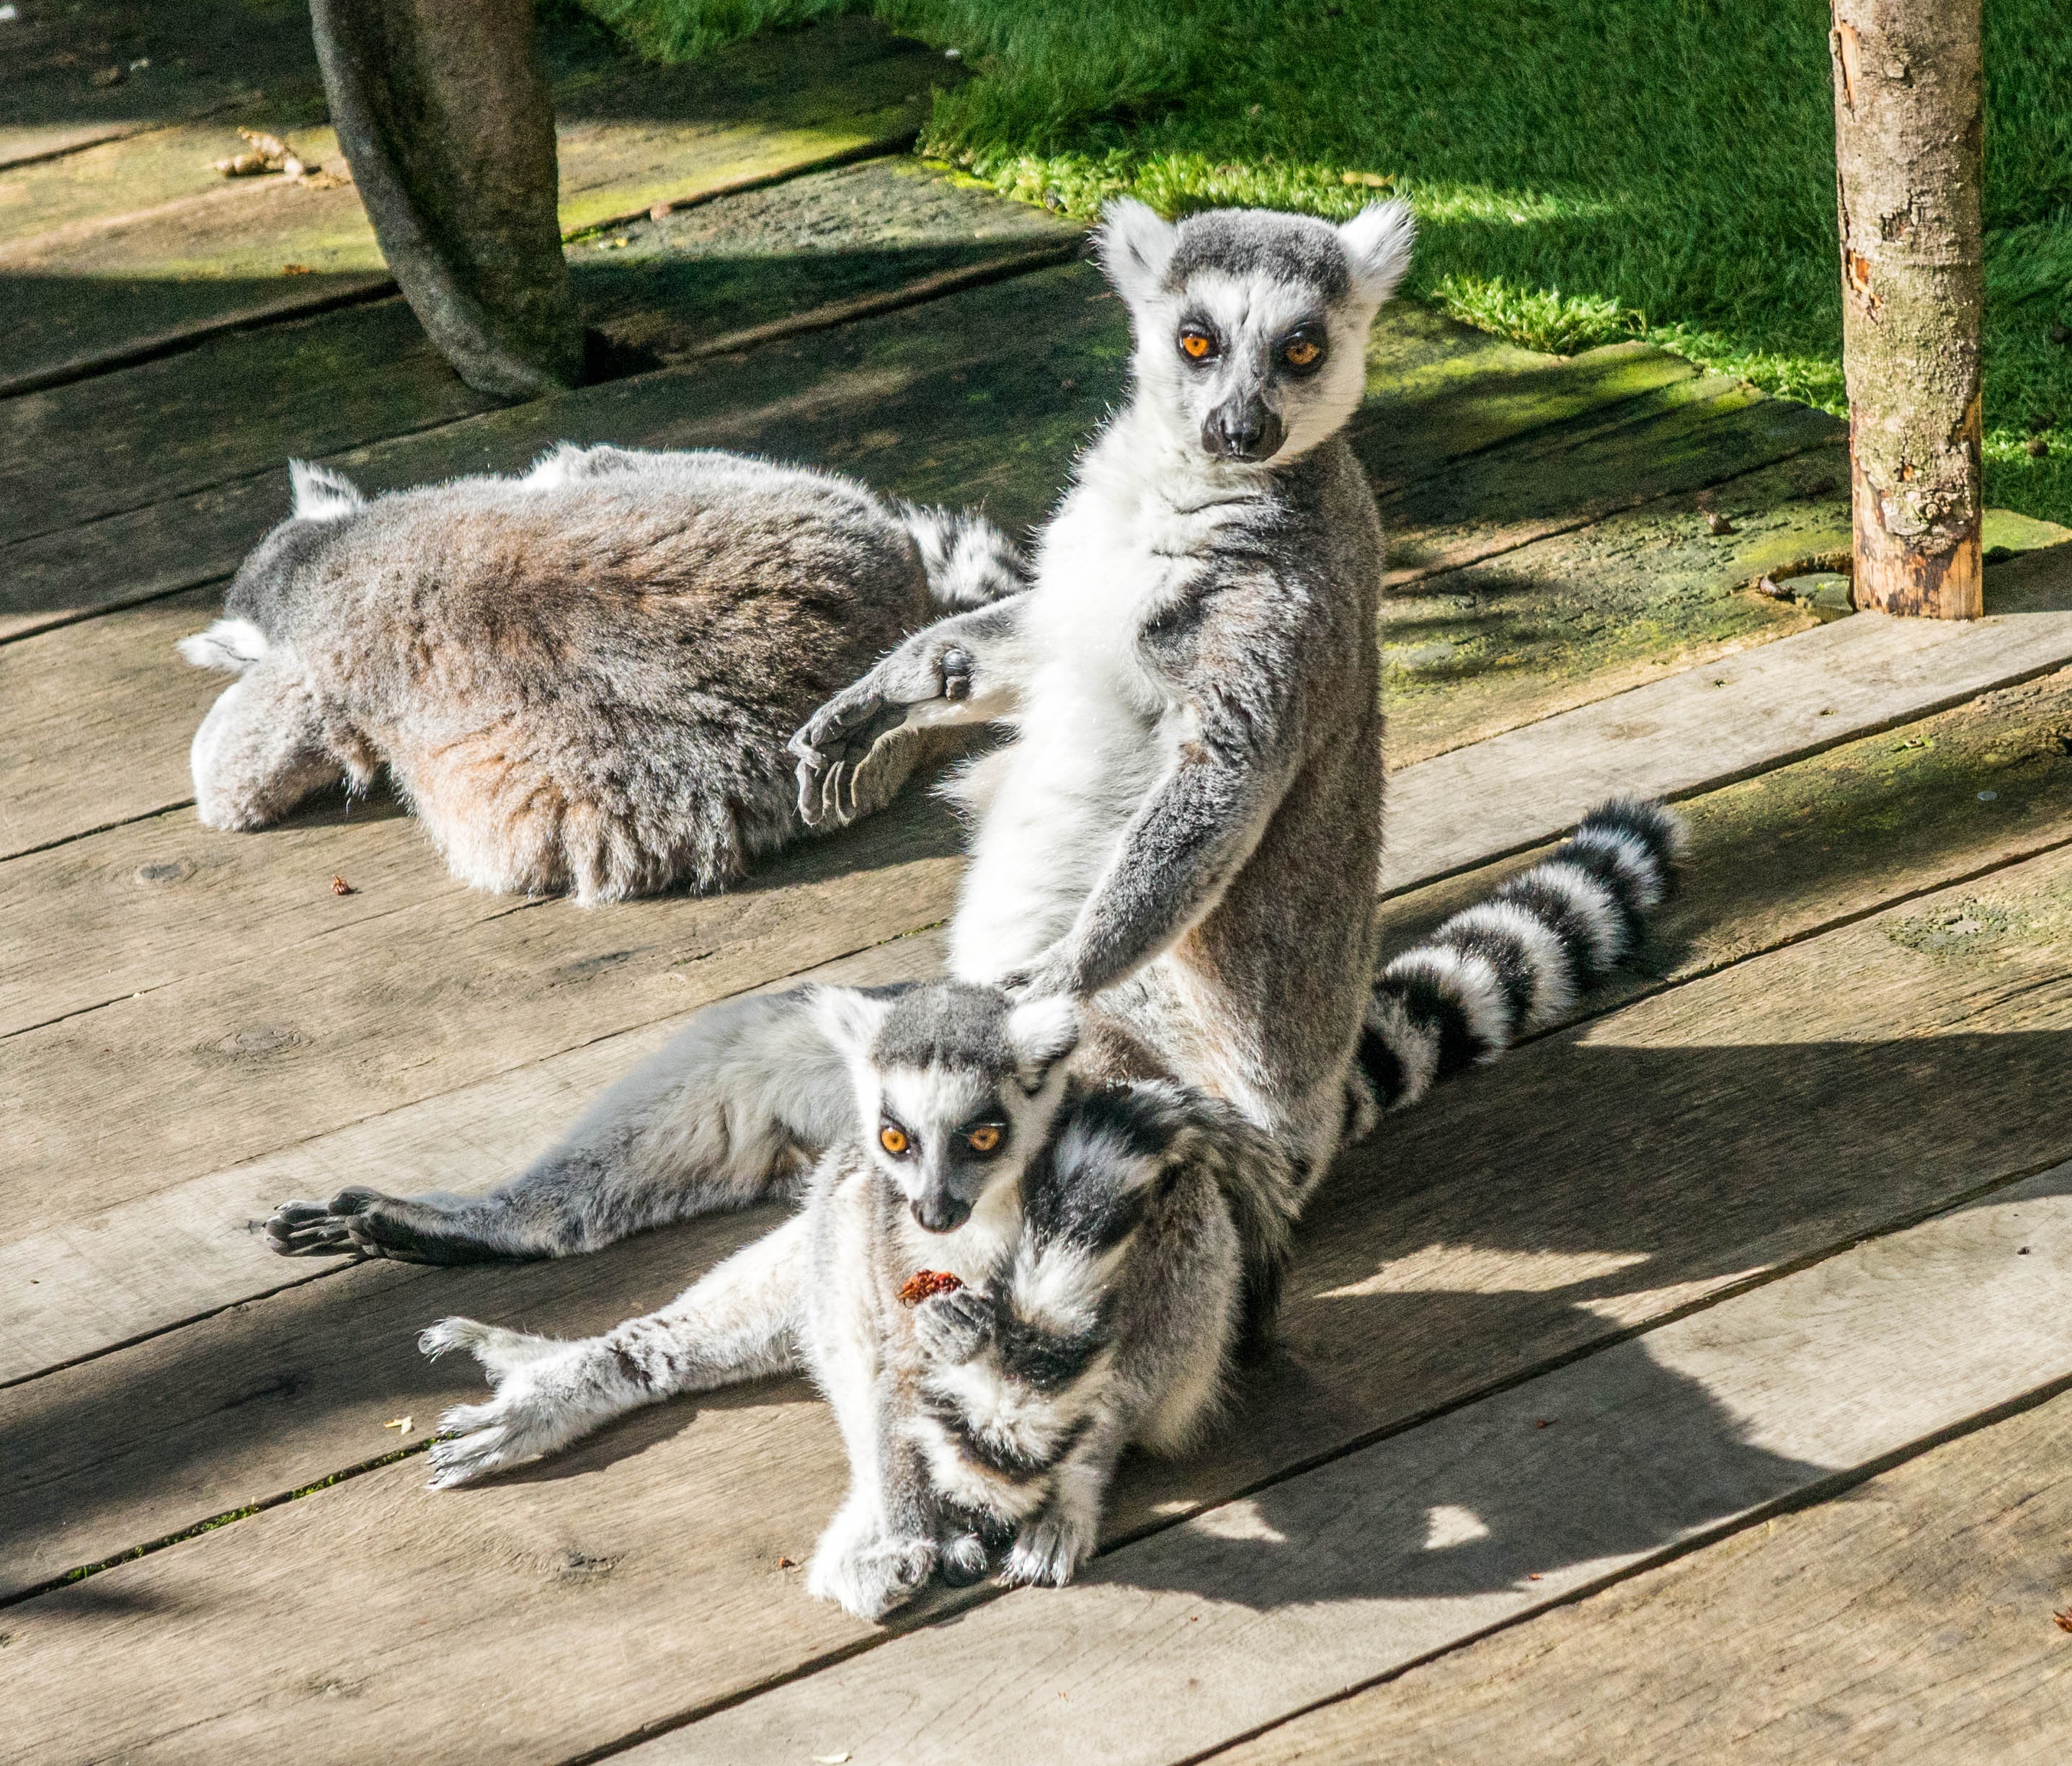
nature, ring, cute, wildlife, wild, zoo, fur, young, fluffy, small, mammal, baby, fauna, playful, raccoon, tail, lemur, procyonidae, viverridae